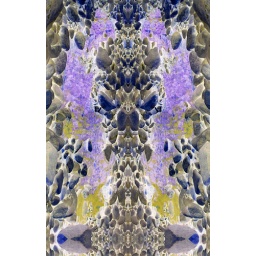
An Image I created from an image of river rocks I took in Ashville North Carolina